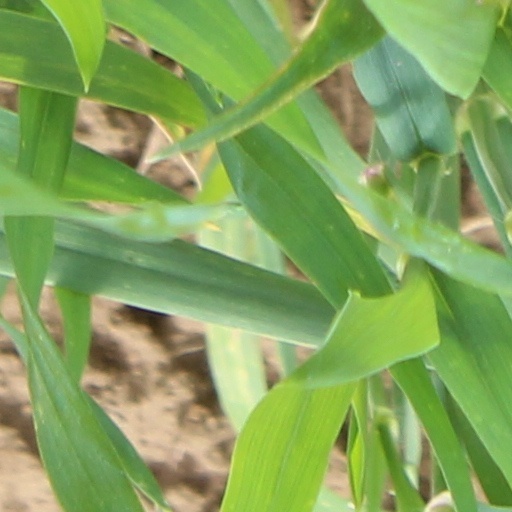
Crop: wheat